Maxime Mermoz

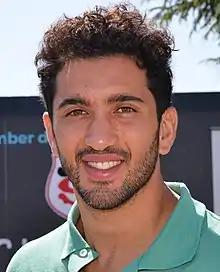
Mermoz in 2018

Maxime Mermoz (born 28 July 1986) is a French former professional rugby union player.